Yale Avenue Historic District

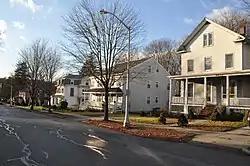

The Yale Avenue Historic District is a residential historic district near the center of Wakefield, Massachusetts. It encompasses eight residential properties, all but one of which were developed in the 1860s and 1870s, after the arrival of the railroad in town. These properties were built primarily for Boston businessmen, and mark the start of Wakefield's transition to a suburb.